Science in the Renaissance

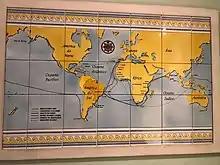
Map of early explorers' voyages

In the history of geography, the key classical text was the "Geographia" of Claudius Ptolemy (2nd century). It was translated into Latin in the 15th century by Jacopo d'Angelo. It was widely read in manuscript and went through many print editions after it was first printed in 1475. Regiomontanus worked on preparing an edition for print prior to his death; his manuscripts were consulted by later mathematicians in Nuremberg. Ptolemy's "Geographia" became the basis for most maps made in Europe throughout the 15th century. Even as new knowledge began to replace the content of old maps, the rediscovery of Ptolemy's mapping system, including the use of coordinates and projection, helped to redefine the overall field of cartography as a scientific pursuit rather than an artistic one.